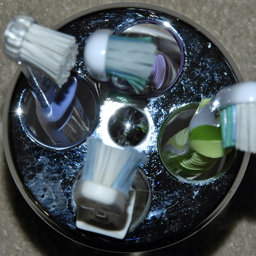
Aerial view of four toothbrushes in a holder.
A silver container is holding four toothbrushes in the holes.
Four toothbrushes sit in the holes of a toothbrush holder.
THE TOP VIEW OF A TOOTHBRUSH HOLDER WITH FOUR TOOTHBRUSHES IN IT.
A toothbrush holder filled with different colored toothbrushes.